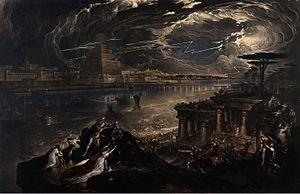
Cyrus le Grand, dit Cyrus II, est le fondateur de l'Empire perse, successeur du royaume mède, régnant d'environ 559 av. J.-C. à 530 av. J.-C. Il appartient à la dynastie des Achéménides. Son règne a été marqué par des conquêtes d'une ampleur sans précédent : après avoir soumis les Mèdes, il a placé sous sa domination le royaume de Lydie et les cités grecques d'Ionie, puis l'Empire néo-babylonien. Il trouva la mort au cours d'une campagne militaire contre les Massagètes. Son règne marque un tournant dans l'histoire du monde antique.